Taytalura

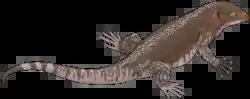
Life restoration

The skull is about in length, with a short, pointed snout, large orbits (eye sockets), and broad upper and lower temporal fenestrae. Most skull bones are ornamented by tiny pits, especially in the upper part of the skull and around the orbit. The premaxilla is small and unspecialized, with three teeth. The maxilla reaches its greatest height in its front half, but it also sends back a very long and thin posterior process (rear prong) which extends beyond the rear edge of the orbit. No other early lepidosauromorph has a maxilla which extends so far back. This also allows the cranial tooth row to extend fully under the orbit. The teeth are thin and smoothly conical, and those at the front of the skull are slightly larger than those further back. At least 21 teeth were present in each maxilla, possibly up to 28 including missing spaces undergoing tooth replacement.